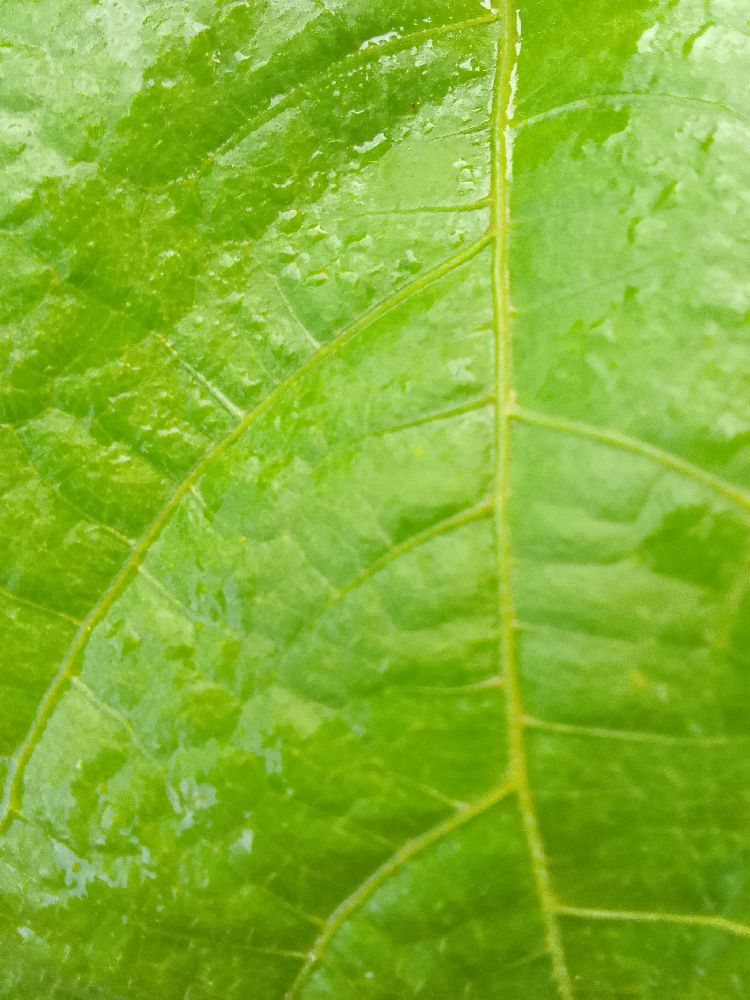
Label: healthy